Julio and Marisol

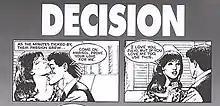
First two frames of Episode I

Julio and Marisol was a bilingual (English/Spanish) public-service advertising campaign that ran in the New York City Subway, promoting condom use to prevent AIDS. The well-known catchphrase was a line from the first installment, in which Marisol sobs, "I love you, but not enough to die for you".